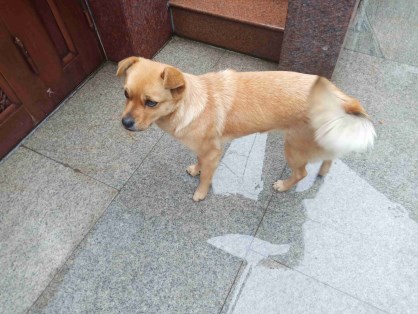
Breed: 3336-n000121-chinese_rural_dog